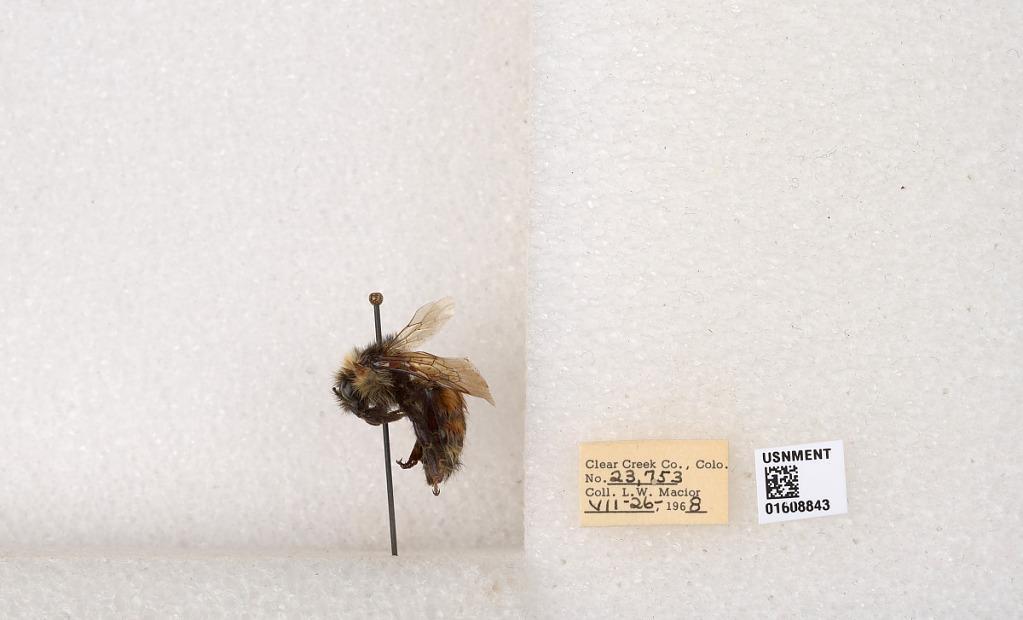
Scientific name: Bombus (Pyrobombus) sylvicola Kirby
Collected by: L. Macior
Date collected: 1968-7-26
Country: United States
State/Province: Colorado
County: Clear Creek
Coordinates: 39.6891, -105.644